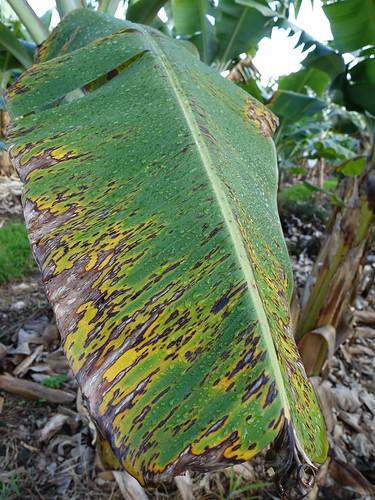
Plant: Banana
Disease: banana black leaf streak